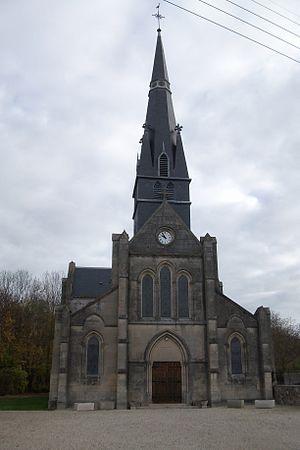
l'église de Vadenay.
Vadenay est une commune française, située dans le département de la Marne en région Grand Est.